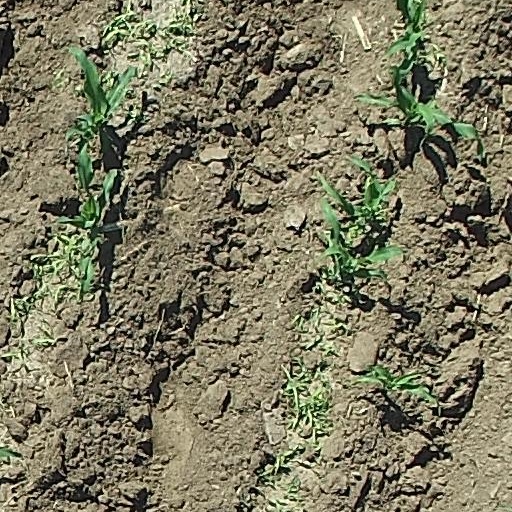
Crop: maize; corn